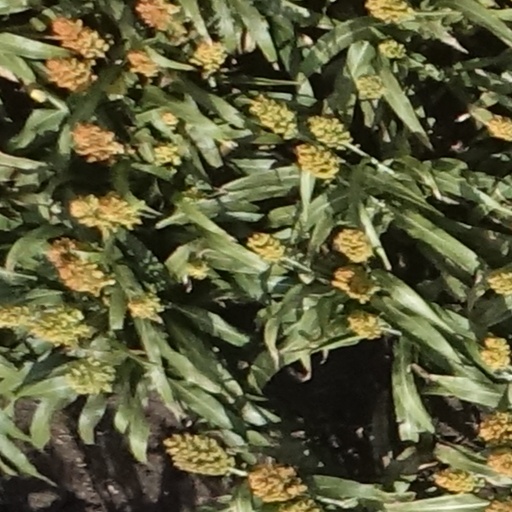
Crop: sorghum